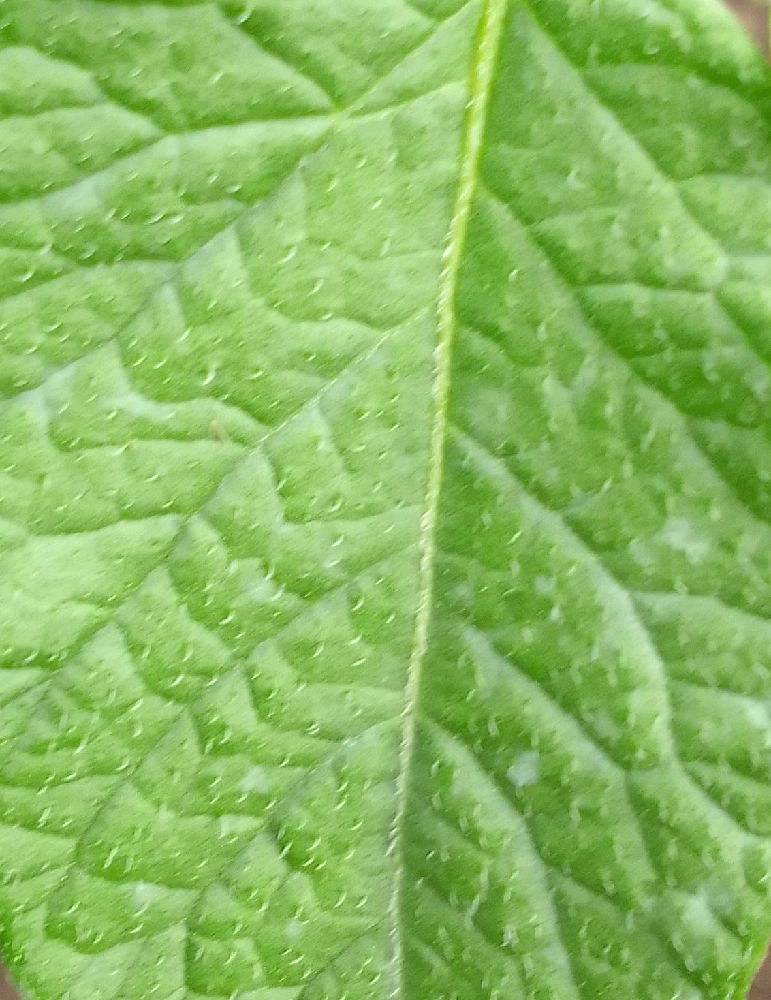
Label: Healthy